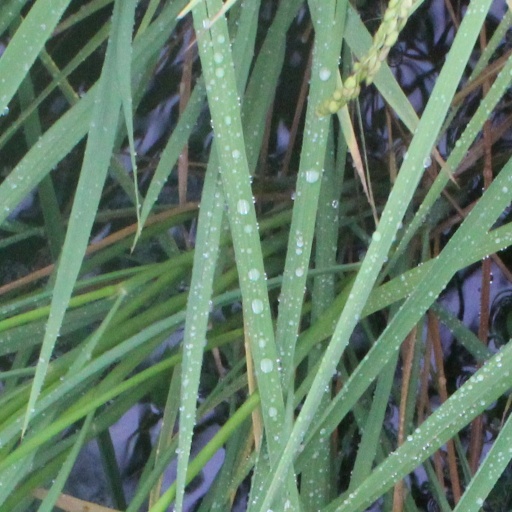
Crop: rice